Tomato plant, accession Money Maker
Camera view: horizontal (90 deg, fisheye); turntable rotation: 270 degrees
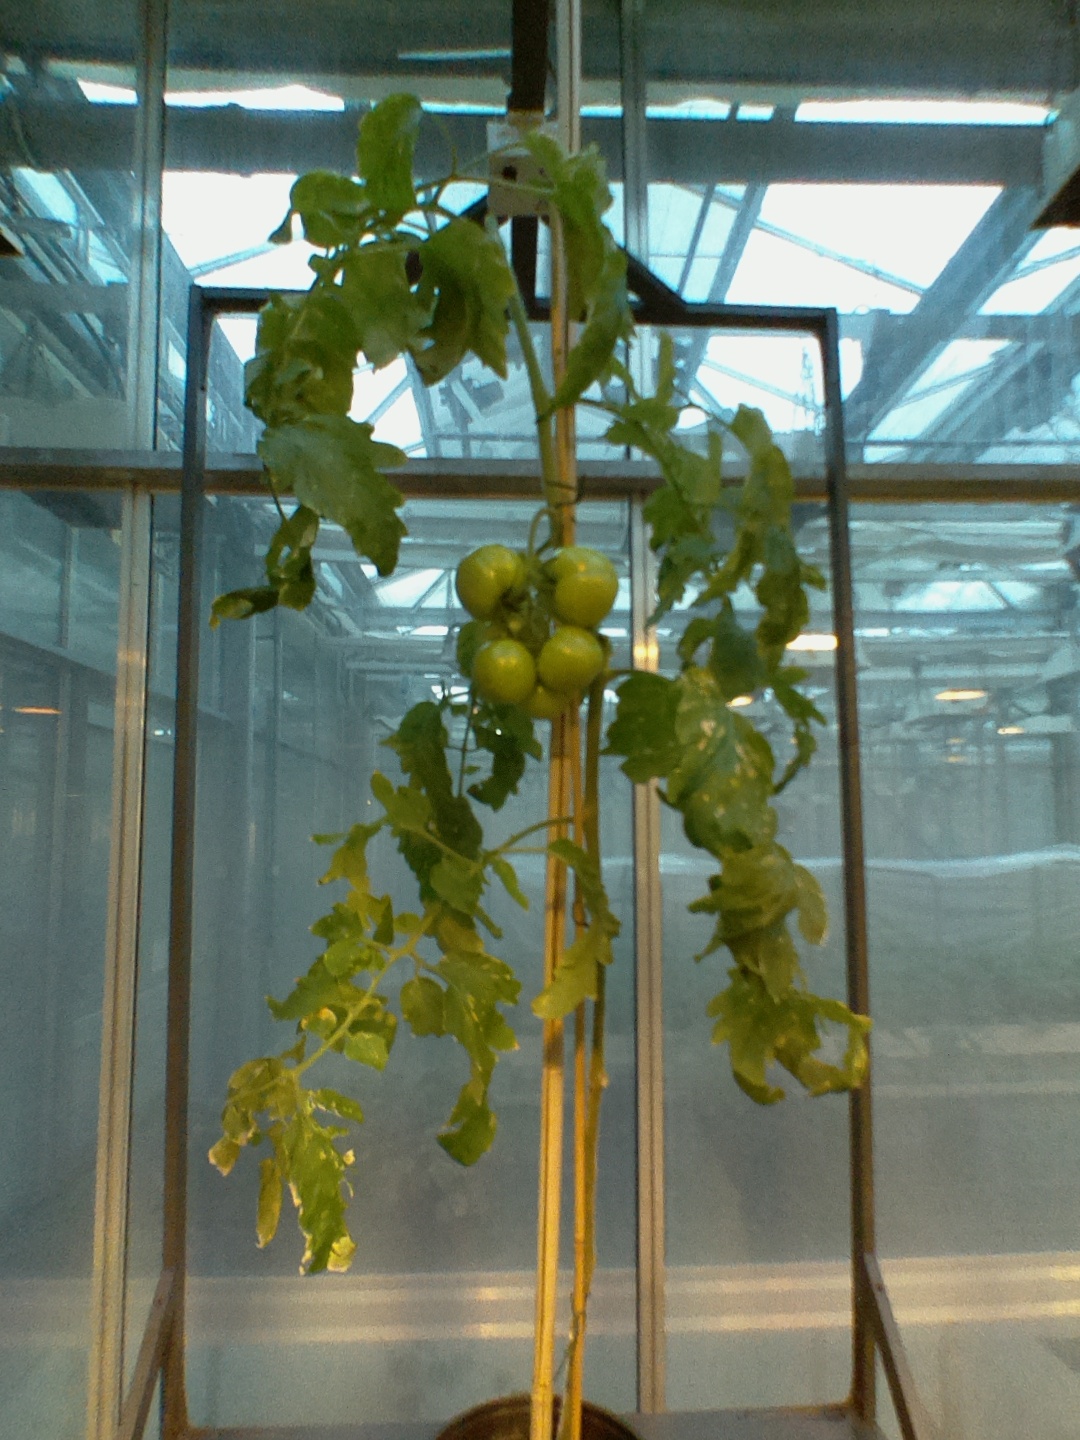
BBCH growth stage 78: 80% -90% of final fruit size